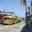
Label: streetcar